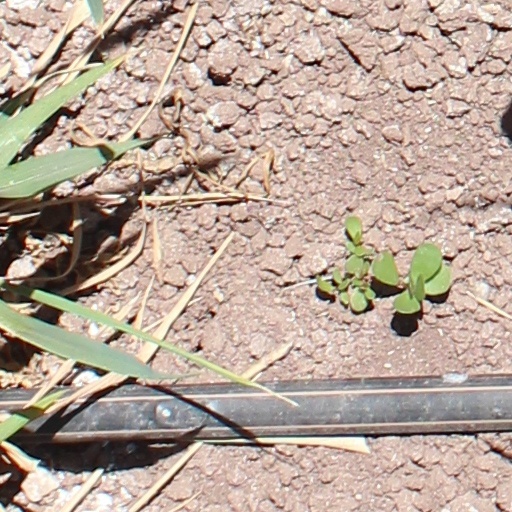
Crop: wheat